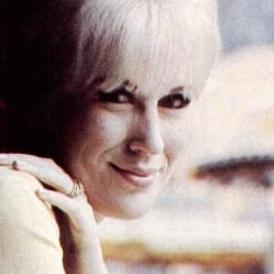
Age: 26